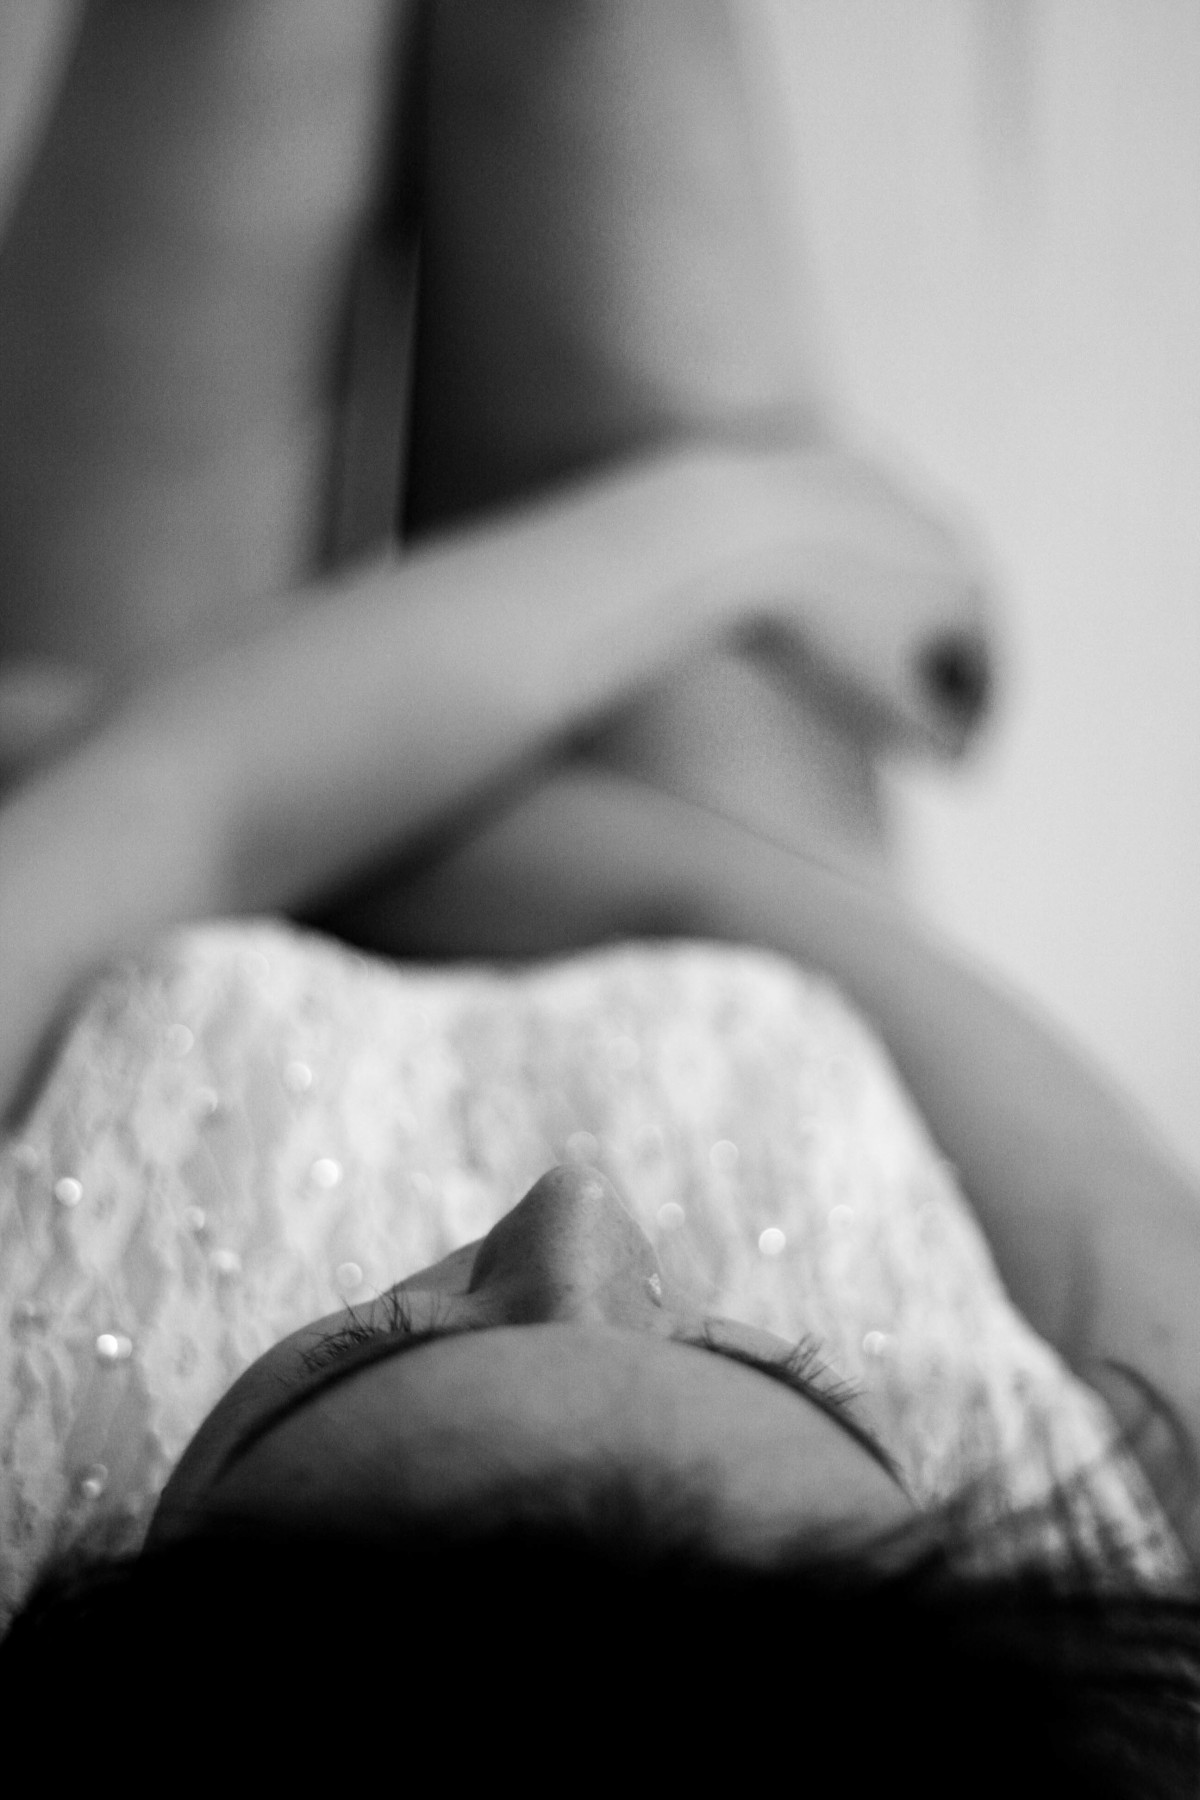
Tags: person, black and white, girl, woman, leg, finger, bride, mouth, close up, eye, photograph, skin, beauty, interaction, sense, monochrome photography